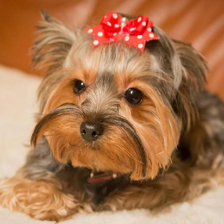
Label: animals